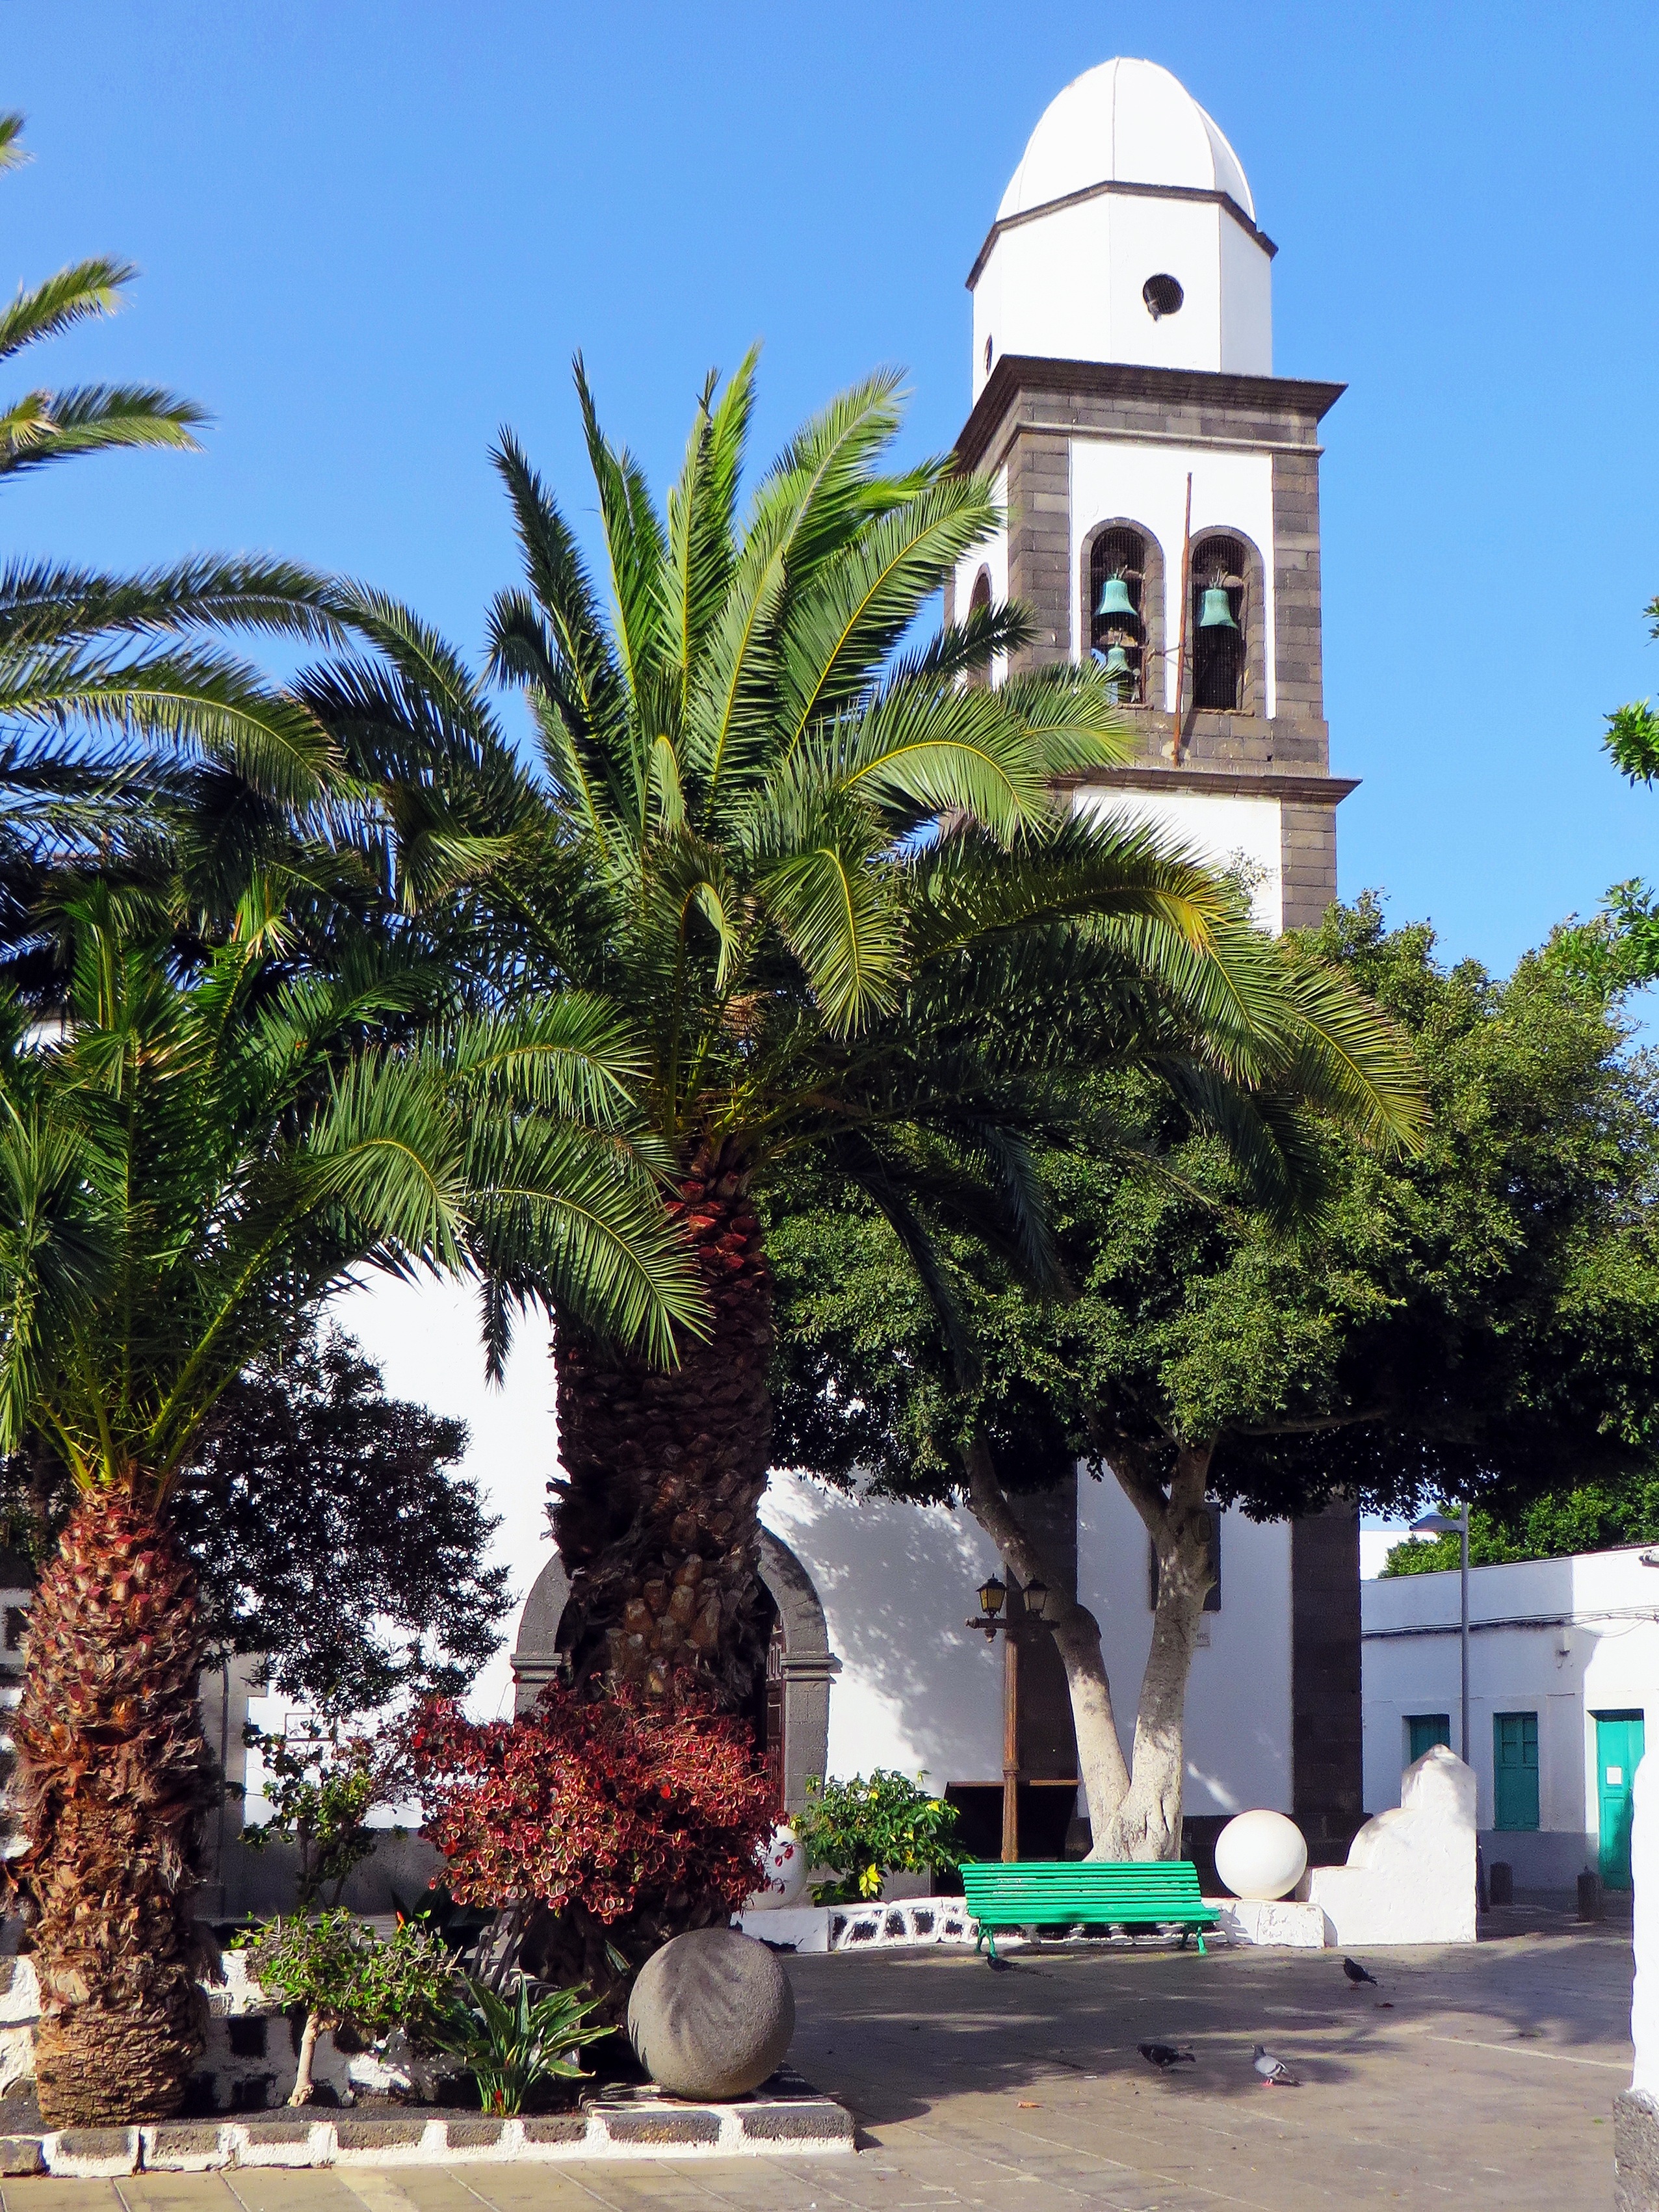
tree, villa, flower, tower, palm, church, place, spain, estate, exotic, canary, lanzarote, arrecife, parvis, palm canarian, arecales, spanish missions in california